Sangamori Station

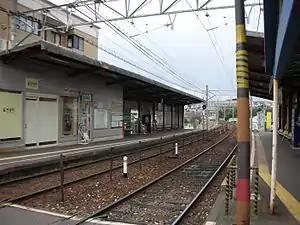
Sangamori Station platform

is a passenger railway station located in Yahatanishi-ku, Kitakyūshū. It is operated by the private transportation company Chikuhō Electric Railroad (Chikutetsu), and has station number CK09.